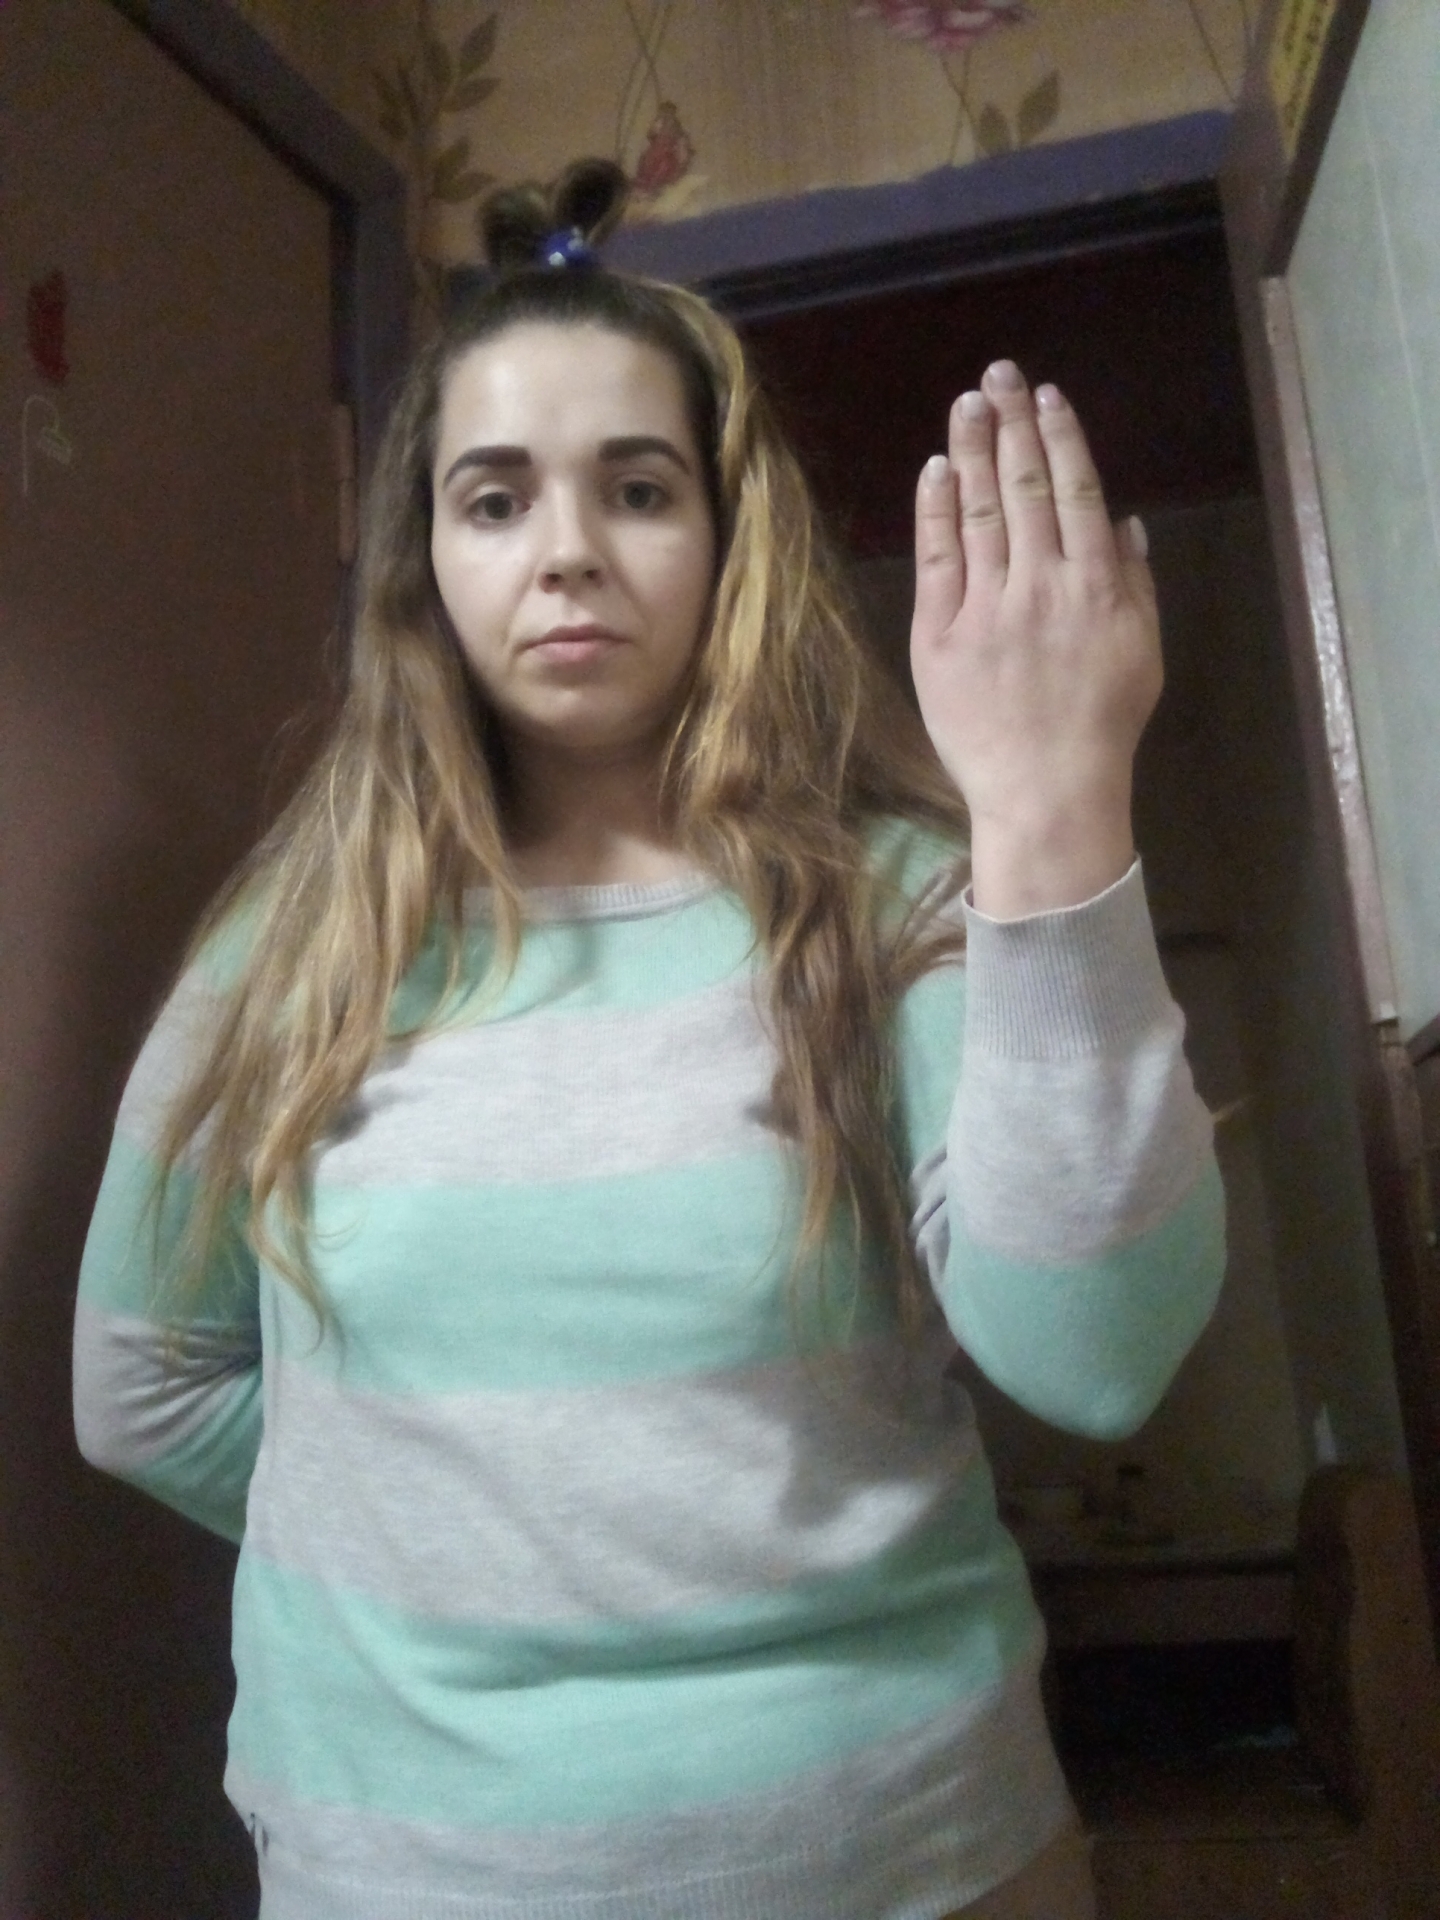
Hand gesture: stop_inverted